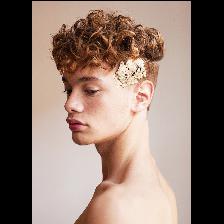
Label: Human